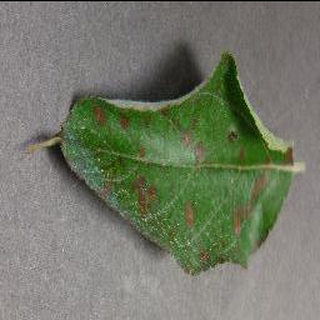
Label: apple_cedar_apple_rust